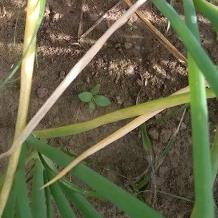
Crop: Onion
Condition: fusarium-d